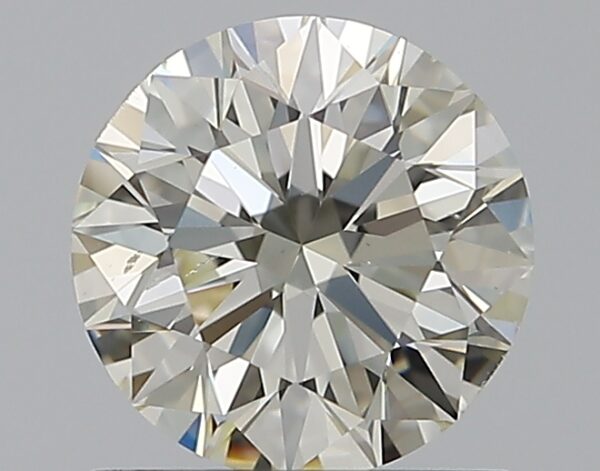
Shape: round
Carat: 0.8
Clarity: SI1
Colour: L
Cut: EX
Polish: EX
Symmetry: EX
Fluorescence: N
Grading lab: GIA
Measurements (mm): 5.89 x 5.93 x 3.67